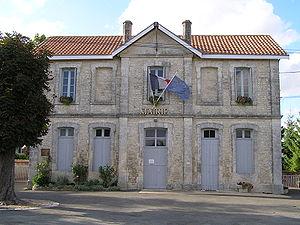
mairie d'Aussac-Vadalle à Vadalle